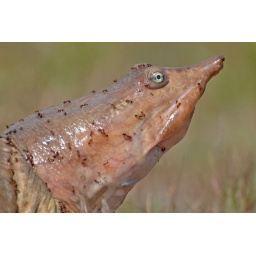
Soft-shelled turtle laying eggs in ant hill